Heroine (2005 film)

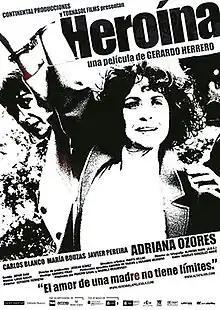
Theatrical release poster

Heroine is a 2005 Spanish drama film directed by Gerardo Herrero from a screenplay by Ángeles González-Sinde which stars Adriana Ozores.